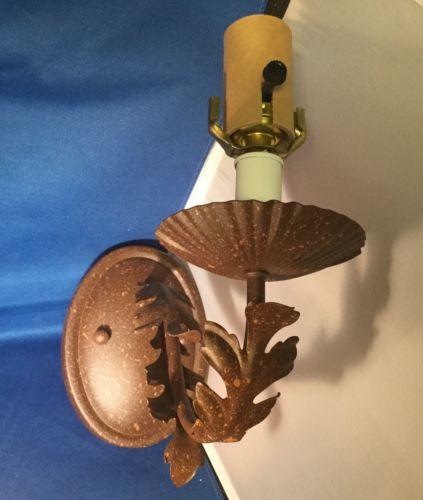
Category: lamp